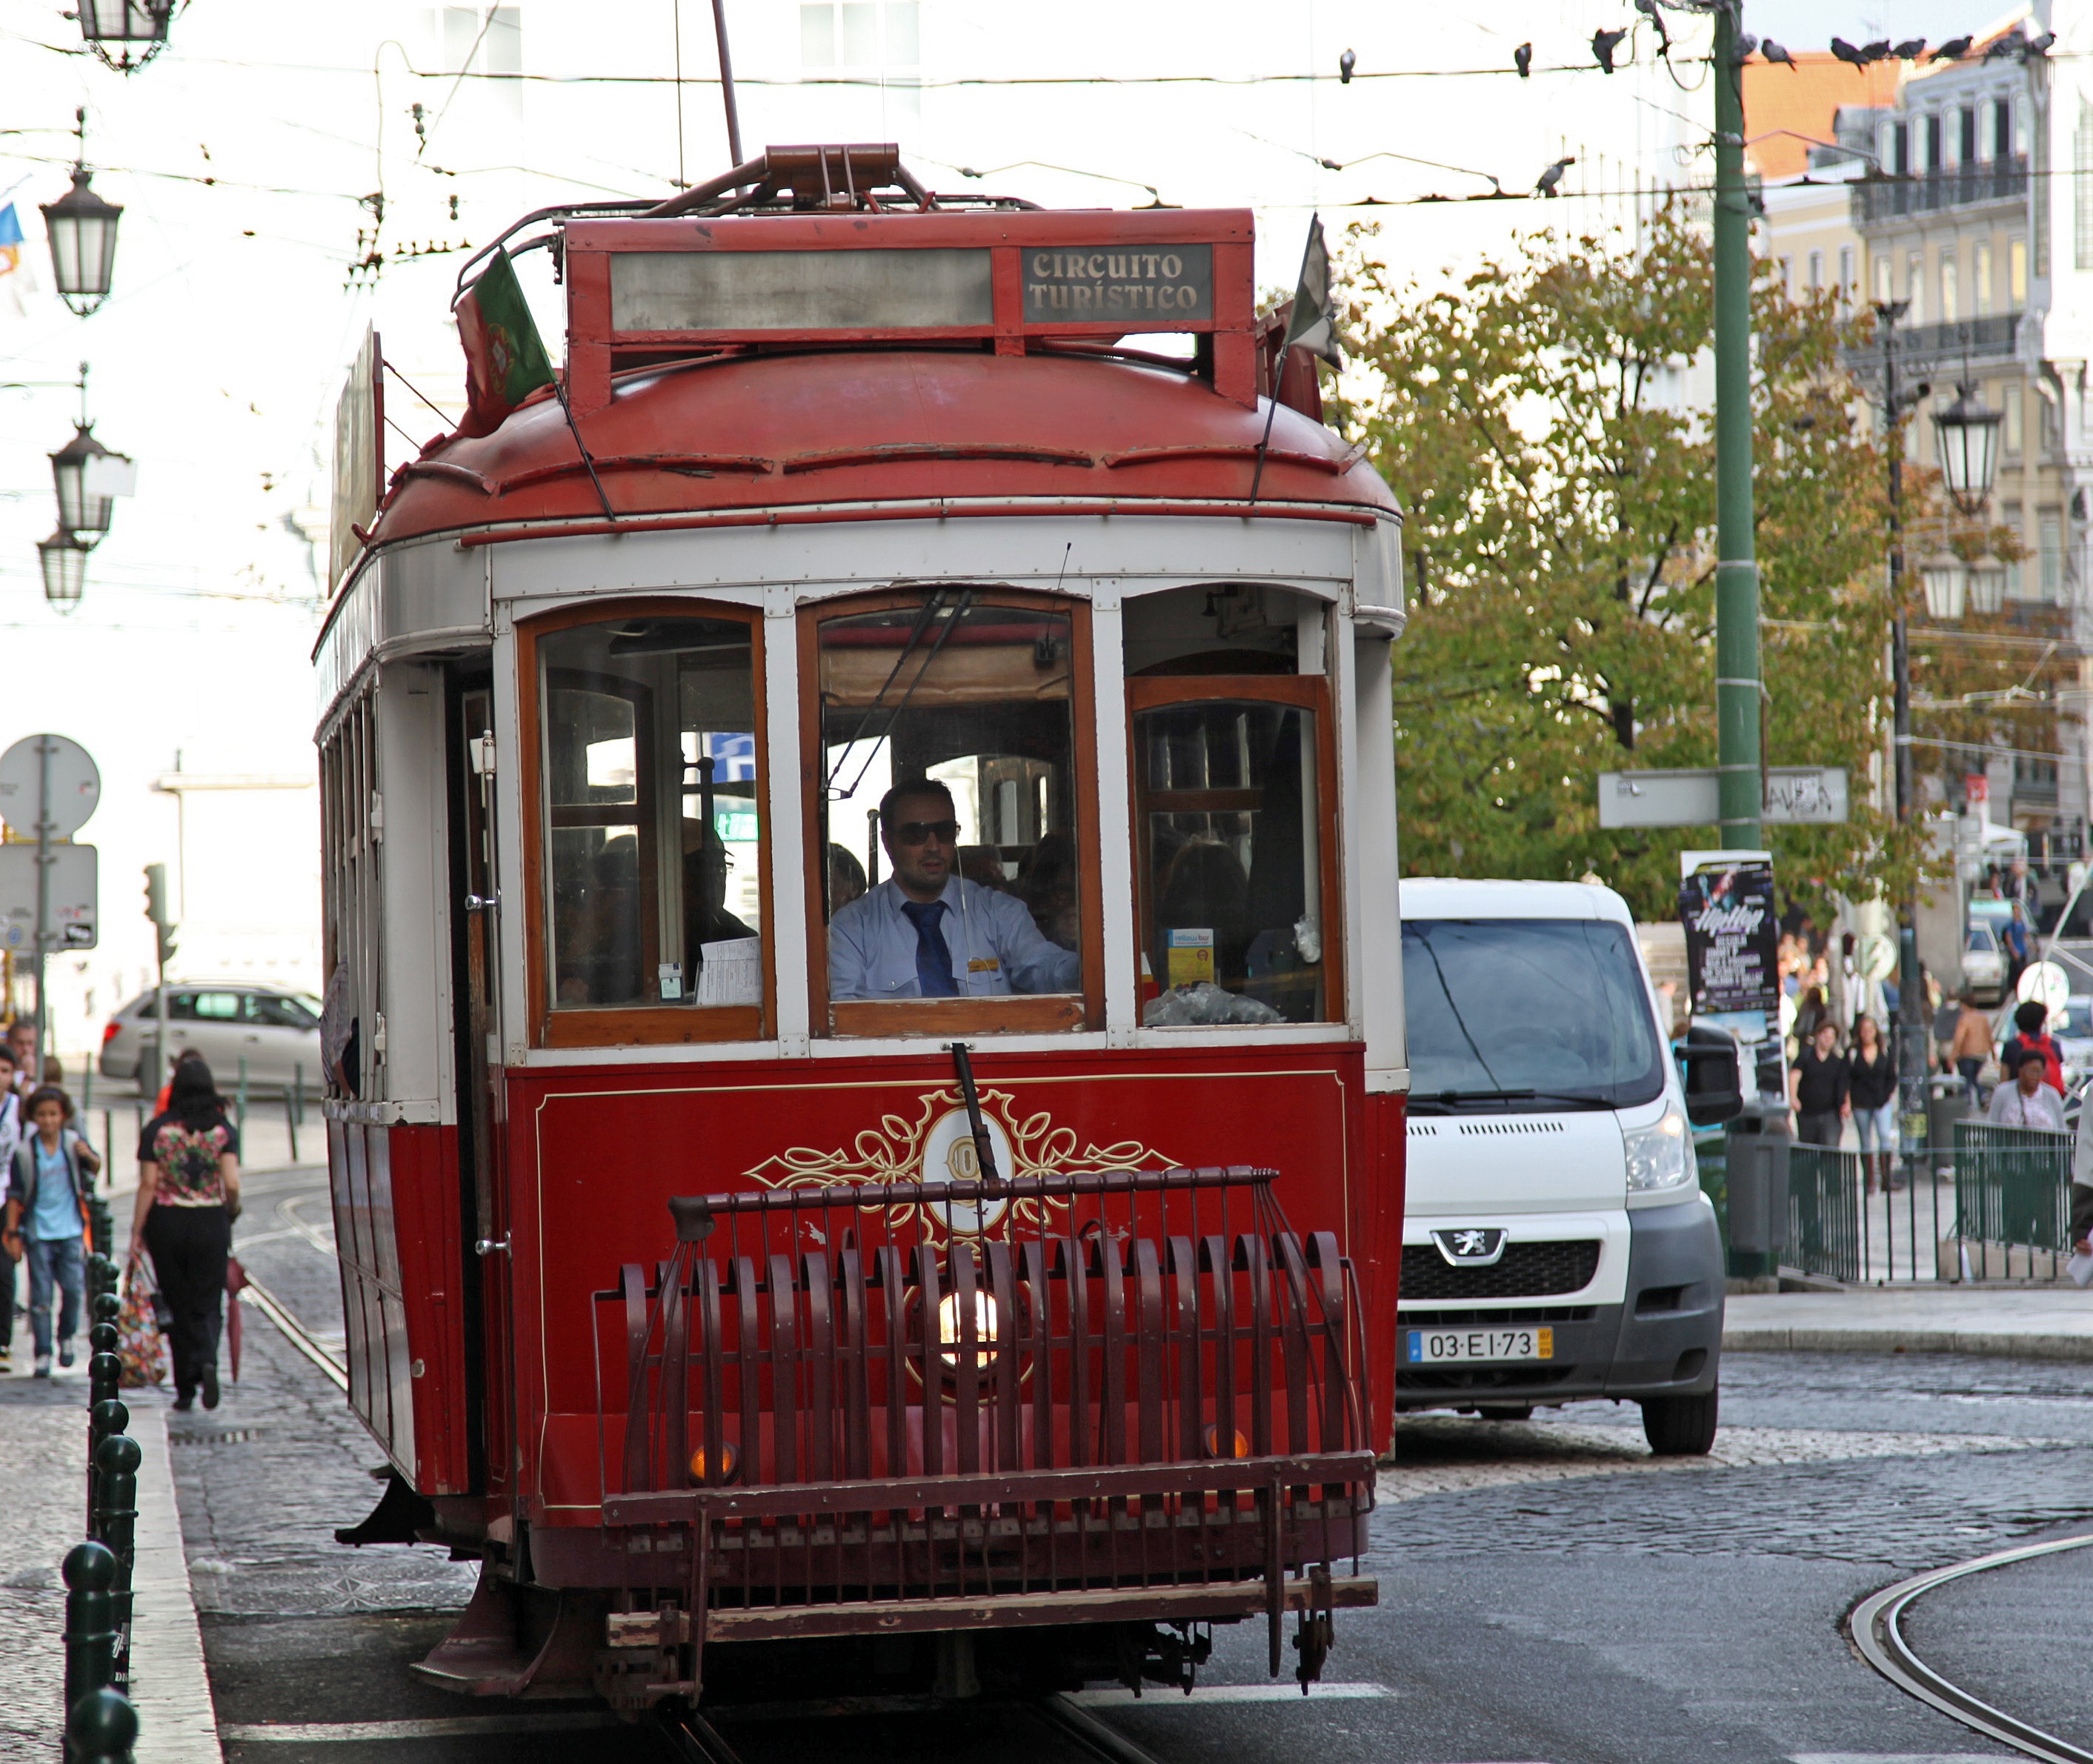
tram, transport, vehicle, cable car, public transport, old town, portugal, historically, lisboa, lisbon, land vehicle, rolling stock